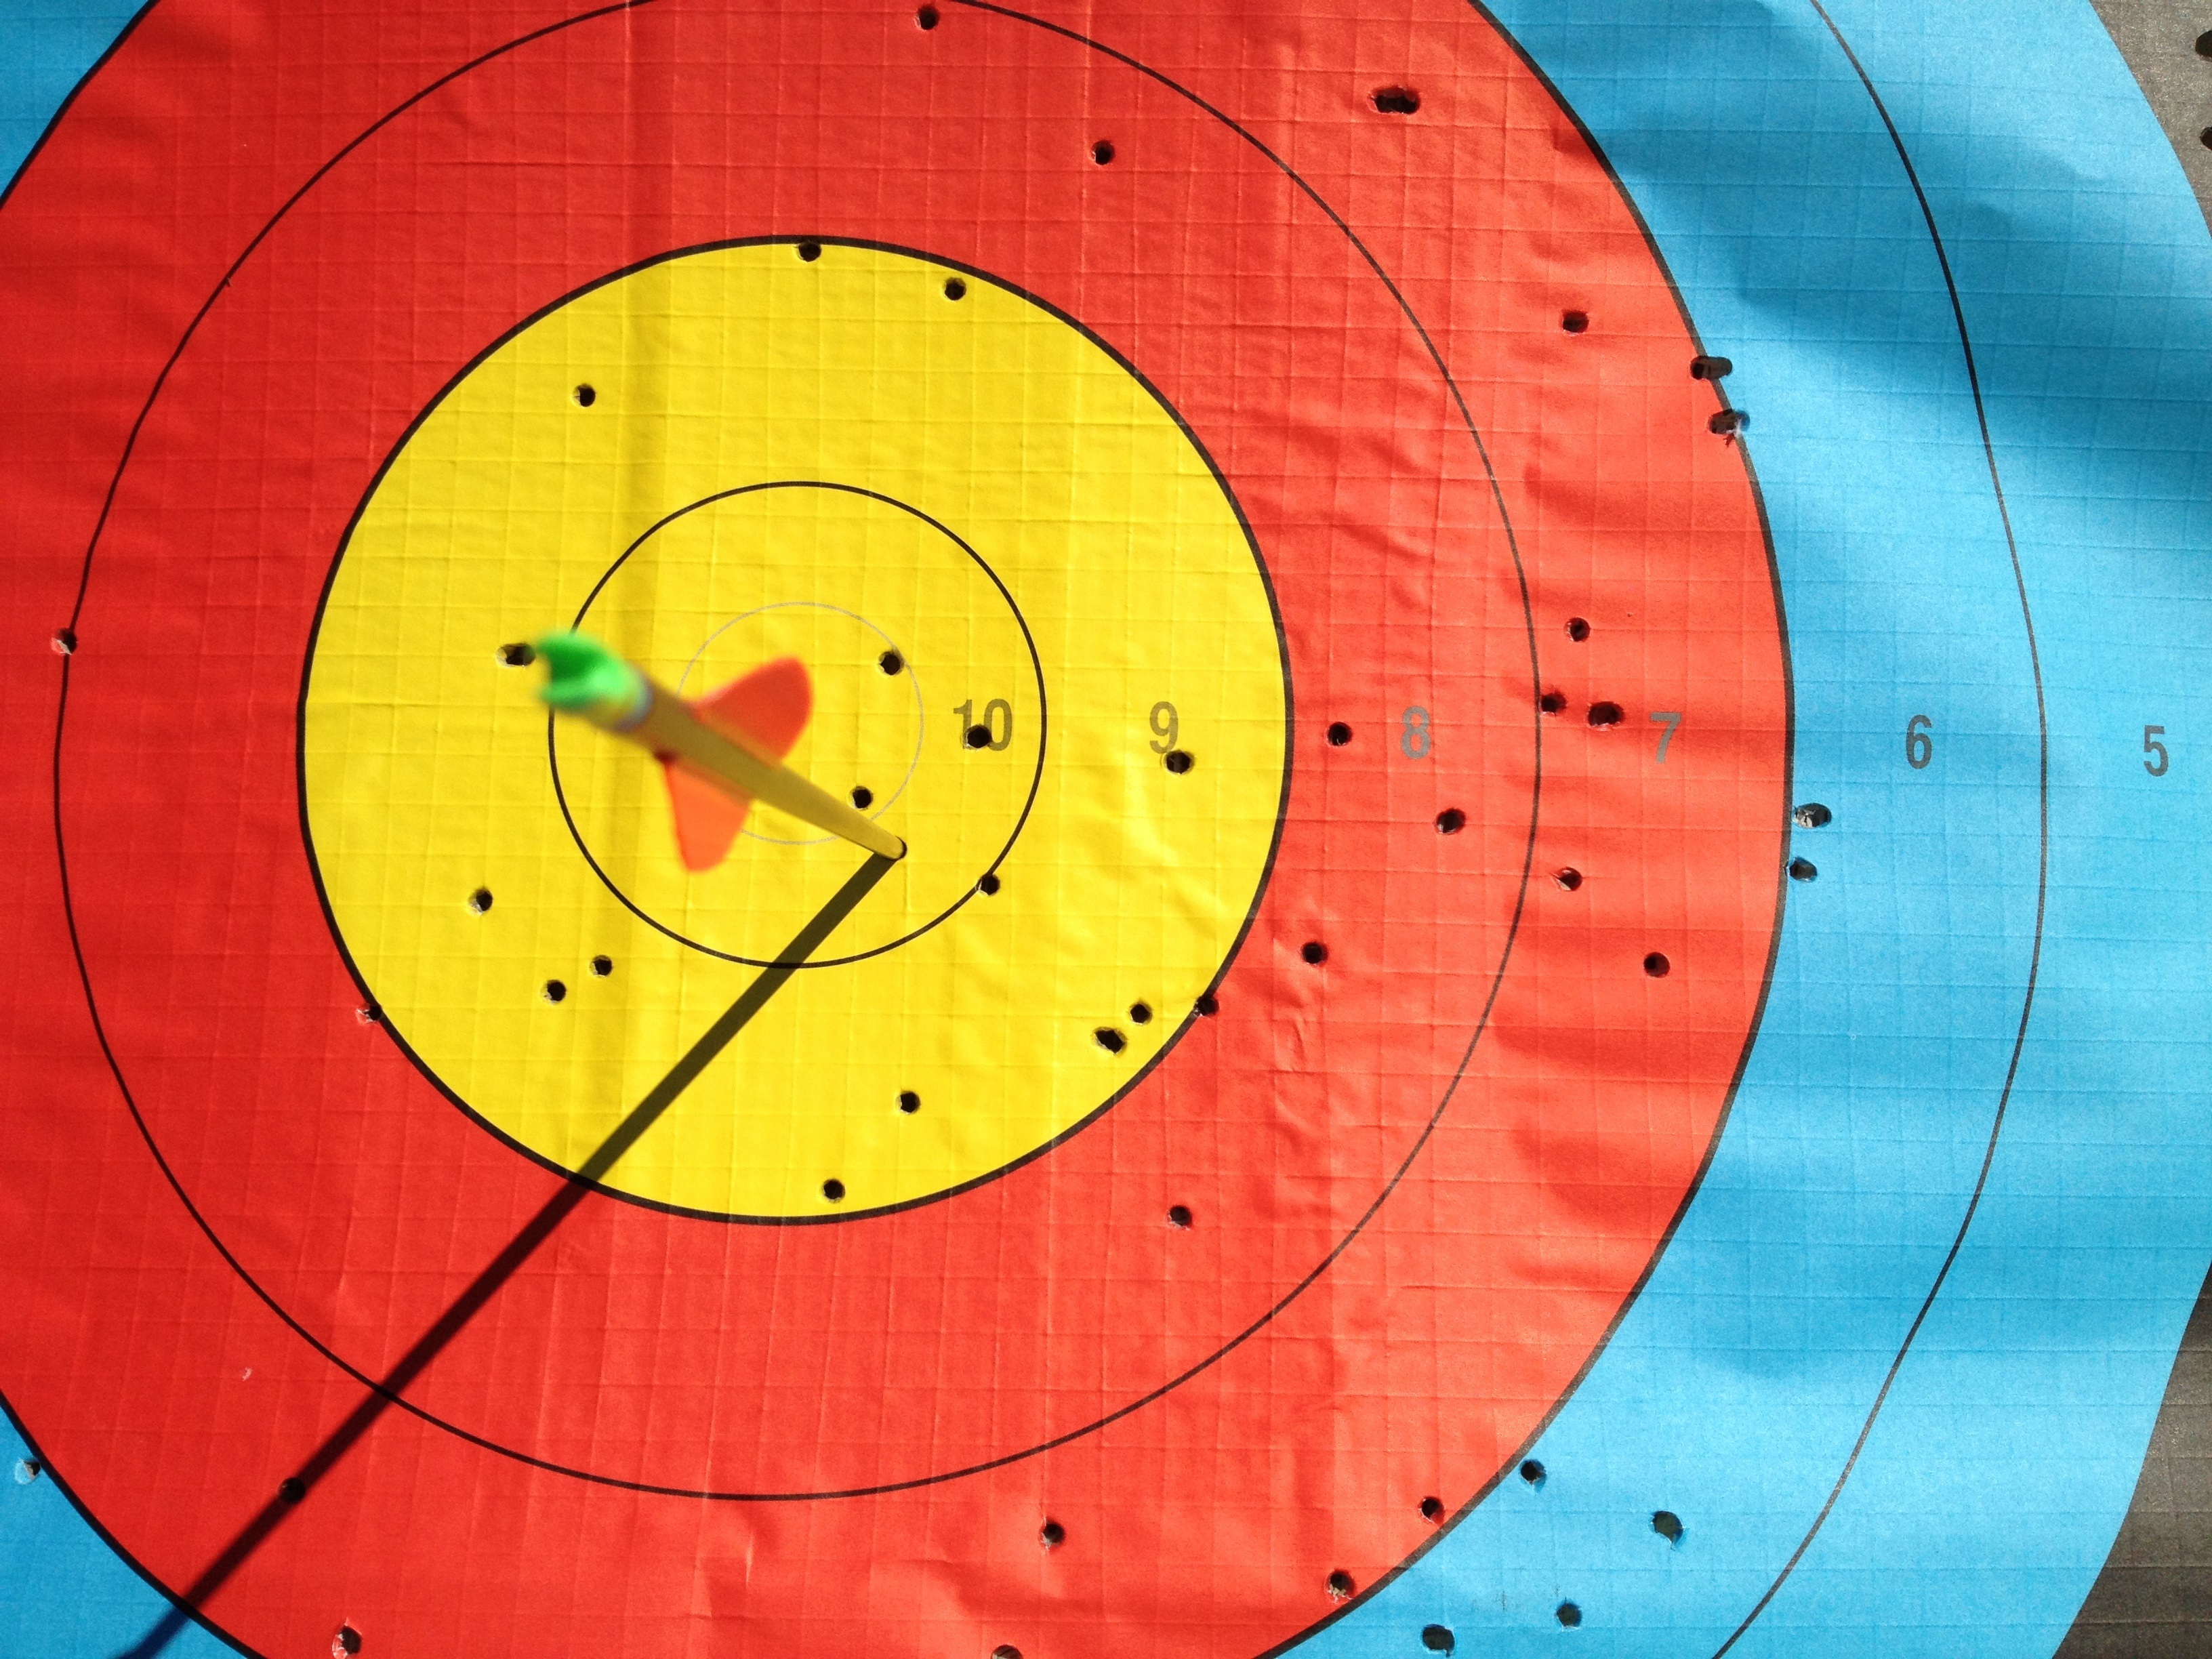
number, line, red, color, circle, arrow, illustration, shape, archery, target, aim